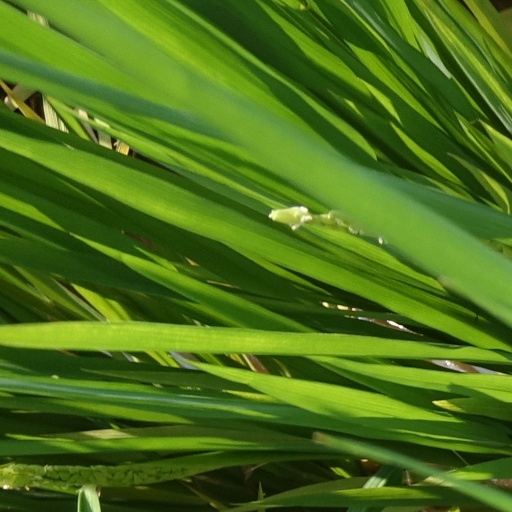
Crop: rice